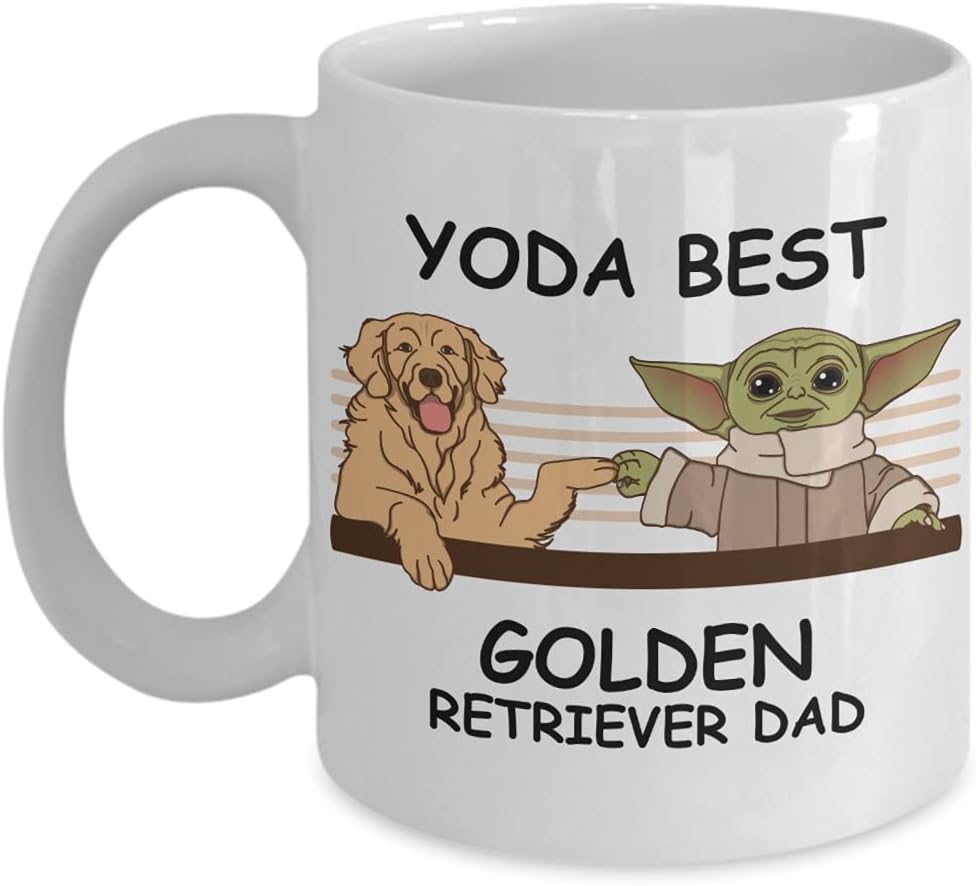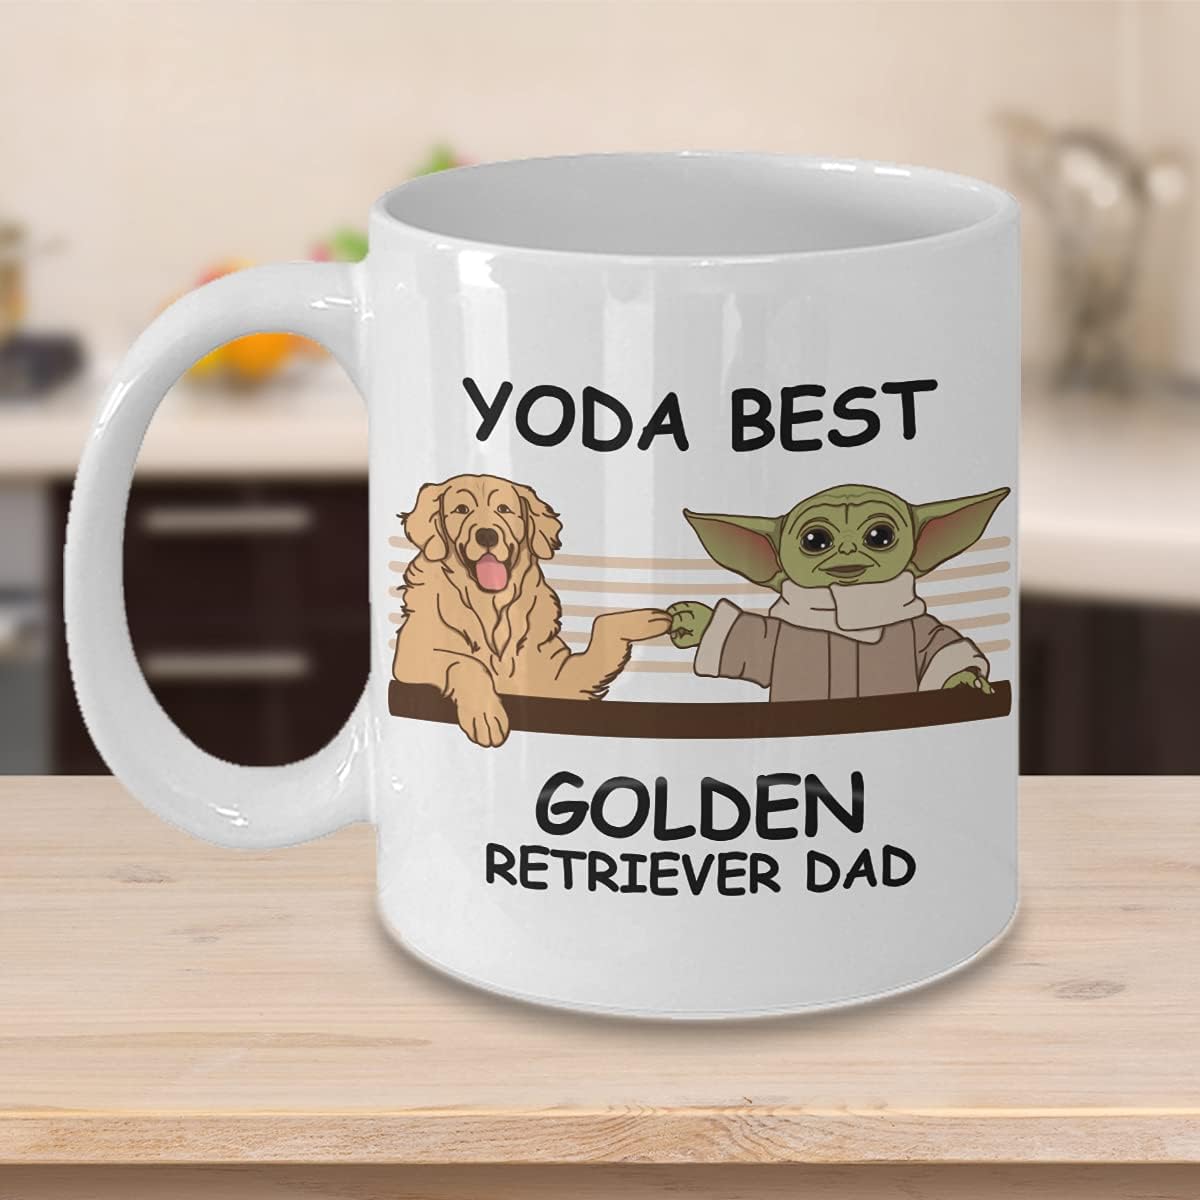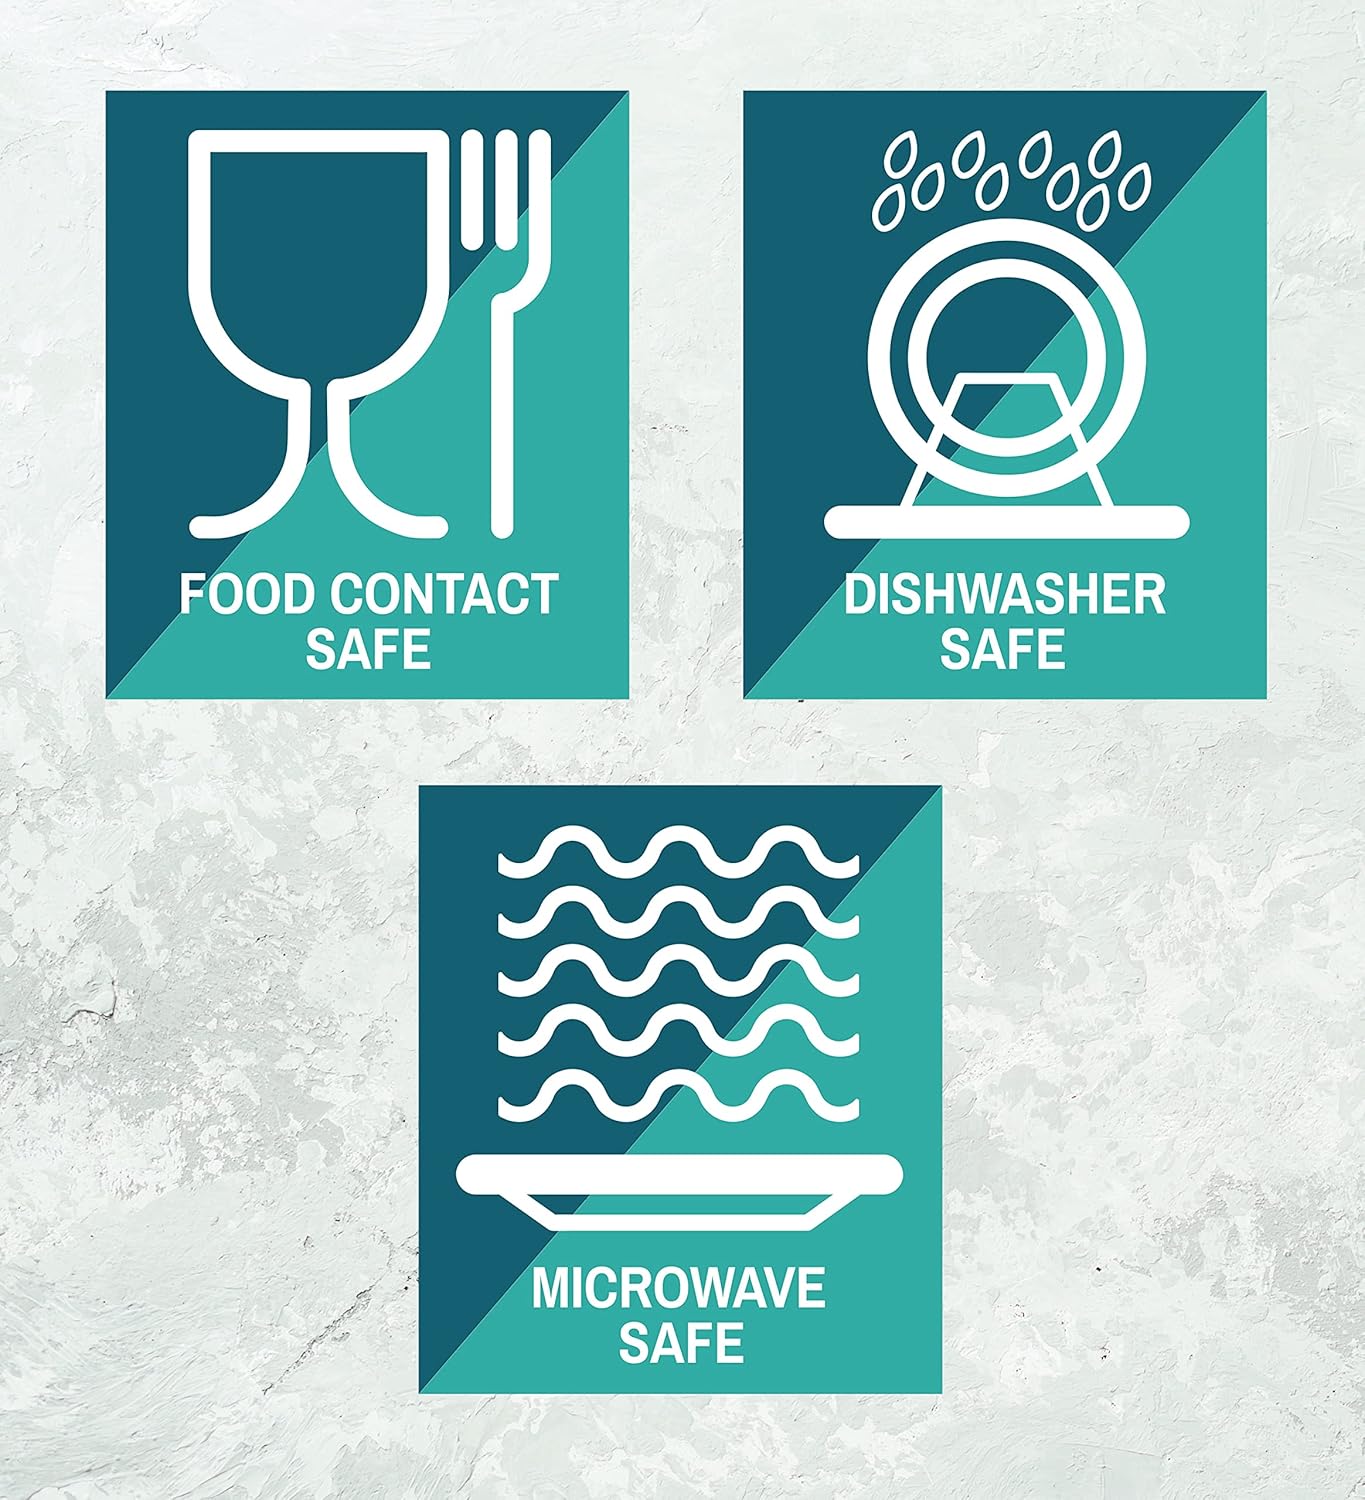
Yoda Best Golden Retriever Dad - Novelty Gift Mugs for Dog Lovers - Co-Workers Birthday Present, Anniversary, Valentines, Special Occasion, Dads, Moms, Family, Christmas - 11oz Funny Coffee Mug
Category: Amazon Home
Whether you’re looking for a coffee mug for yourself or a family member, you can’t go wrong with a funny Yoda Best DAILY COFFEE CUP: Your morning coffee comes with a complement. At 11 ounces, this mug is great for a dose of caffeine in the AM. Start your day off right with dark coffee and some motivational encouragement printed on either side of the mug, so you can see it and the rest of the world can too. SUPER FUNNY GIFT: Want a gift that makes someone you love laugh every time they have use your coffee cup? Tell them that you just adore them, but without that sappy “You're an awesome” way. Black text on clean white ceramic is perfectly androgynous, a great design for both for men and women. Give it to your mom, dad, daughter, sister, boyfriend, girlfriend, husband, wife, or best friend for her birthday, his graduation, or any special occasion! QUALITY CERAMIC: Made from ceramic material that is built to last. Microwave and dishwasher safe as you would expect! NO FLAKE OR PEEL PRINT: Made from the best ceramic material and we use images and our kiln fired system at 1410 Degrees ... All of this to ensure we deliver the finest product possible, no letters stay in place SATISFACTION GUARANTEE: If our Funny Mug quote doesn't make you or your loved one smile (or the mug is damaged in shipping) we'll give you your money back. Why? Because we like you! - Holds 11 ounces - Satisfaction Guarantee
Features: ❤THE PERFECT SIZE COFFEE CUP: At 11 ounces, this large funny mug is great for a dose of caffeine in the morning - The perfect present or stocking stuffer for the holidays or special occasion! | ❤ HEAVY DUTY PRINTING: The combo of our kiln and high quality mug and ink, the mug won’t scratch unless you are trying to do some damage. The kiln heats to 1403 degrees to ensure the mug will last a long time without scratching or fading. | ❤SUPER FUNNY GIFT: Want a gift that makes someone you love laugh every time they have use your coffee cup? Tell them that you just adore them, but without that sappy “You're awesome” way. Give it to your boyfriend, girlfriend, husband, wife. | ❤Dishwasher and Microwave safe. Packaged, and shipped from the USA. | ❤The Mug is shipped in a Super Handy white shipper Box designed for our mugs alone so you can send it to whomever you want no matter where they happen to live knowing it will arrive in great condition.